Raj Karega Khalsa

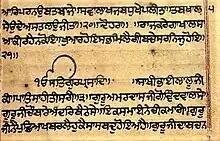
"Raj Karega Khalsa" section of an early 18th or 19th century manuscript of the "Tankahnama" by Bhai Nand Lal

Scholars date the composition to the year 1718 but scholar Harjinder Singh argues it was written down earlier between the years 1699–1708, originating in the "ghazals" of Bhai Nand Lal.